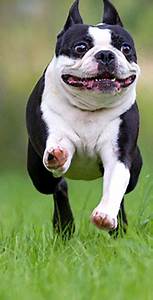
Label: dog